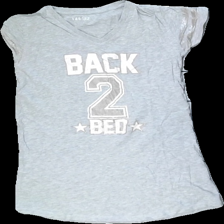
View: front
Type: Dress
Category: Children
Brand: Missing
Colors: White, Grey
Material: Unknown
Pattern: Other
Cut: V-collar, Regular
Size: 146
Price range: <50
Recommended usage: Export